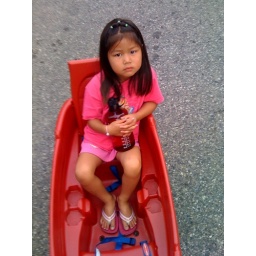
Jasmine in wagon with water bottle